Magnolia Springs Historic District

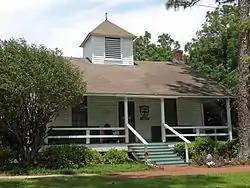
Magnolia Springs Community Hall, in 2013

The Magnolia Springs Historic District, in Magnolia Springs, Alabama, United States, is a historic district which was listed on the National Register of Historic Places (NRHP) in 2012.